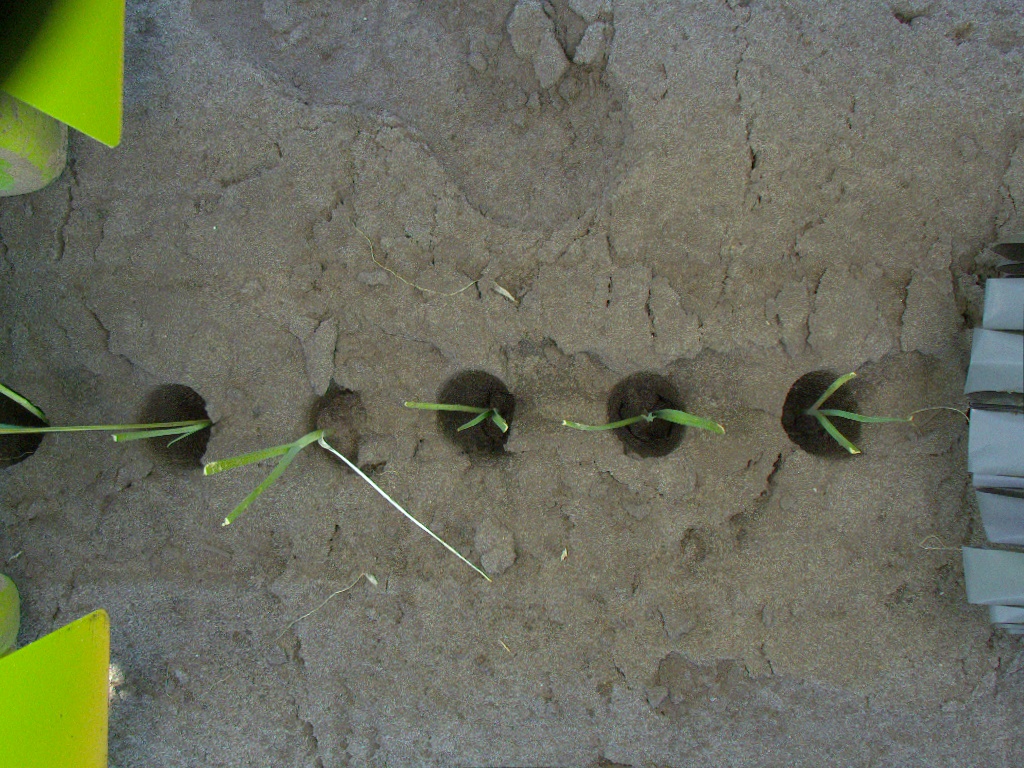
Crop: leek
Objects: stem_leek, stem_leek, stem_leek, stem_leek, stem_leek, stem_leek, leek, leek, leek, leek, leek, leek